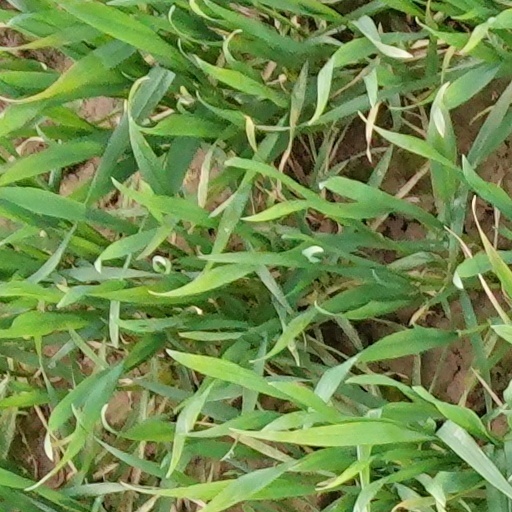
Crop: wheat